Ray BLK

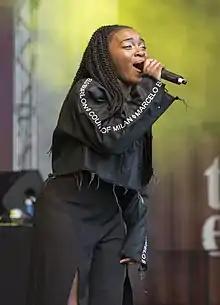

Rita Ekwere (born 2 August 1994), better known under her stage name of Ray BLK (pronounced "Ray Black"), is a British singer and songwriter who was born in Nigeria, and grew up in Catford in London. She won the BBC's Sound of 2017, and was the first unsigned artist to do so. On 28 October 2016, she released her debut mini-album, "Durt", and in January 2018 signed to the UK branch of Island Records. Her debut full-length studio album, "Access Denied", was released to critical acclaim in October 2021.